Traffic signs by country

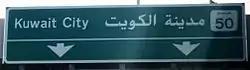
Traffic sign indicating direction to Kuwait City, Kuwait

Road signs in Kuwait are regulated under the 2011 "Kuwait Manual on Traffic Control Devices". They closely follow those used in the United Kingdom with certain distinctions, with text written in Arabic and English.